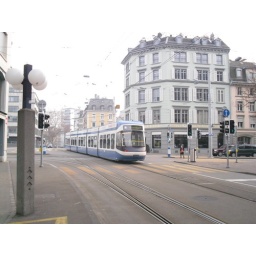
The entire subway system in Zurich is above ground via street cars. Everyone takes public transportation.